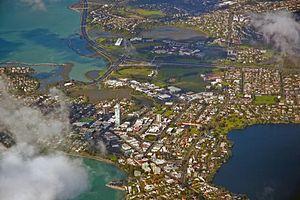
Takapuna est un faubourg côtier de North Shore dans l'Île du Nord de Nouvelle-Zélande. Il se trouve à la limite de la péninsule qui forme le nord de Waitemata Harbour. Il a été intégré en 2010 à la municipalité d'Auckland. En 2013, sa population était de 3 144 habitants.